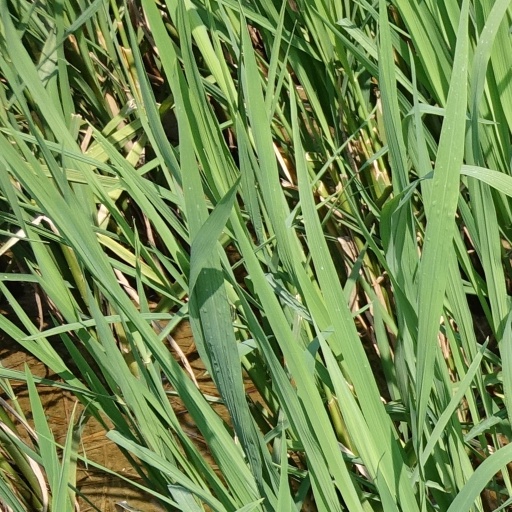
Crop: rice